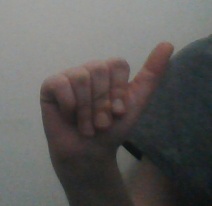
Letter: dhad